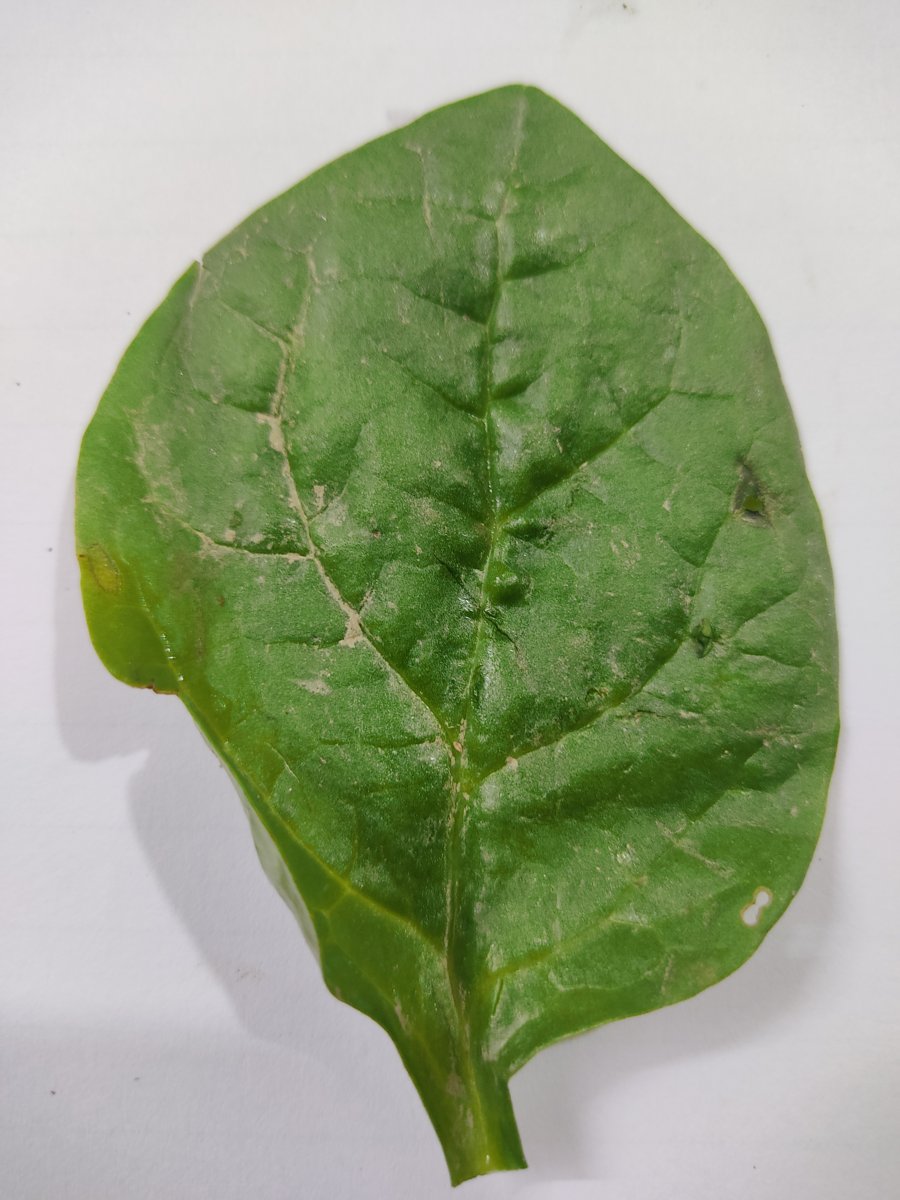
Label: Pest-Damage